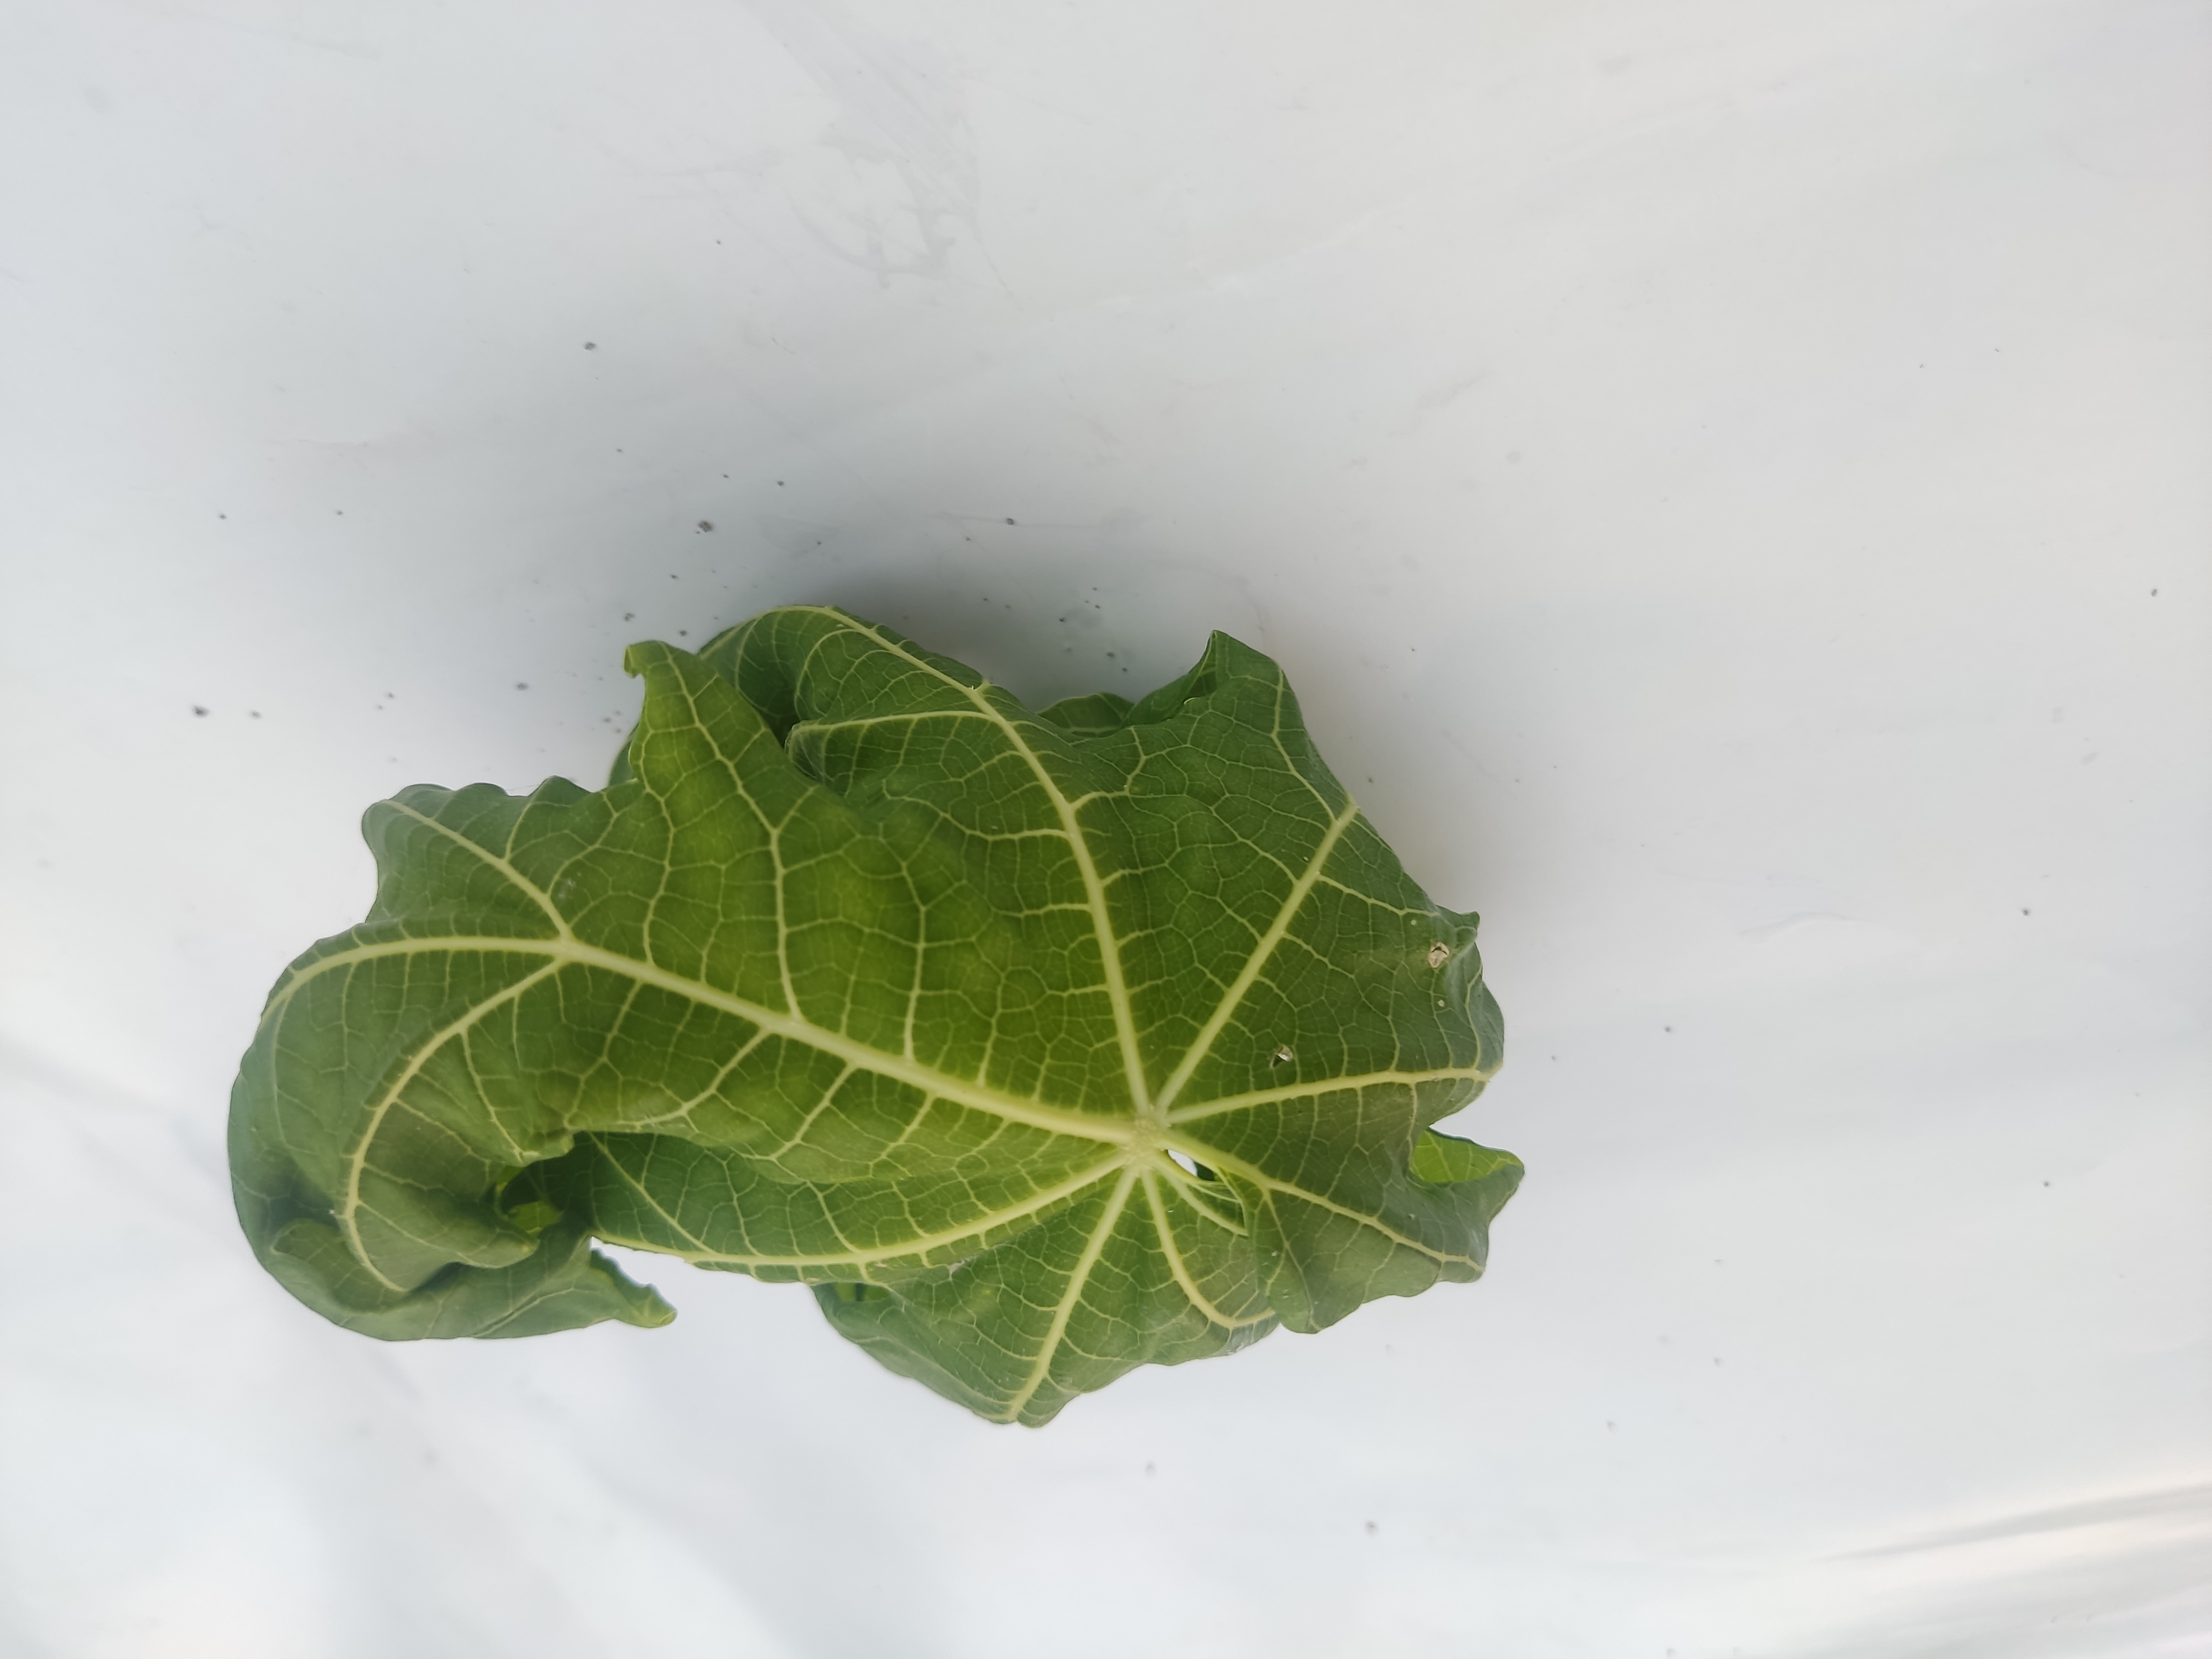
Label: Leaf Curl